Willem Einthoven

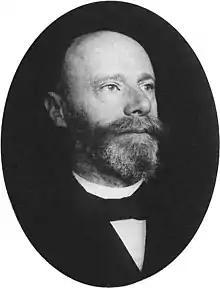
Willem Einthoven in 1906

Willem Einthoven (21 May 1860 – 29 September 1927) was a Dutch medical doctor and physiologist. He invented the first practical electrocardiograph (ECG or EKG) in 1895 and received the Nobel Prize in Physiology or Medicine in 1924 for it ("for the discovery of the mechanism of the electrocardiogram").